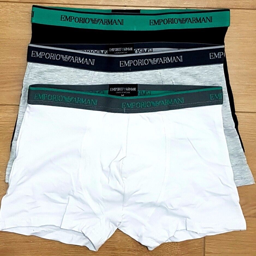
fashion business , 3 in a box , wholesale only